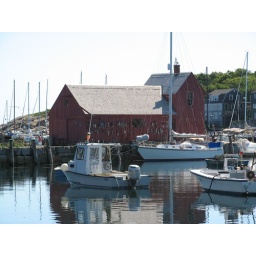
This red barn is in a lot of paintings